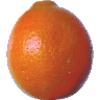
Label: tangelo